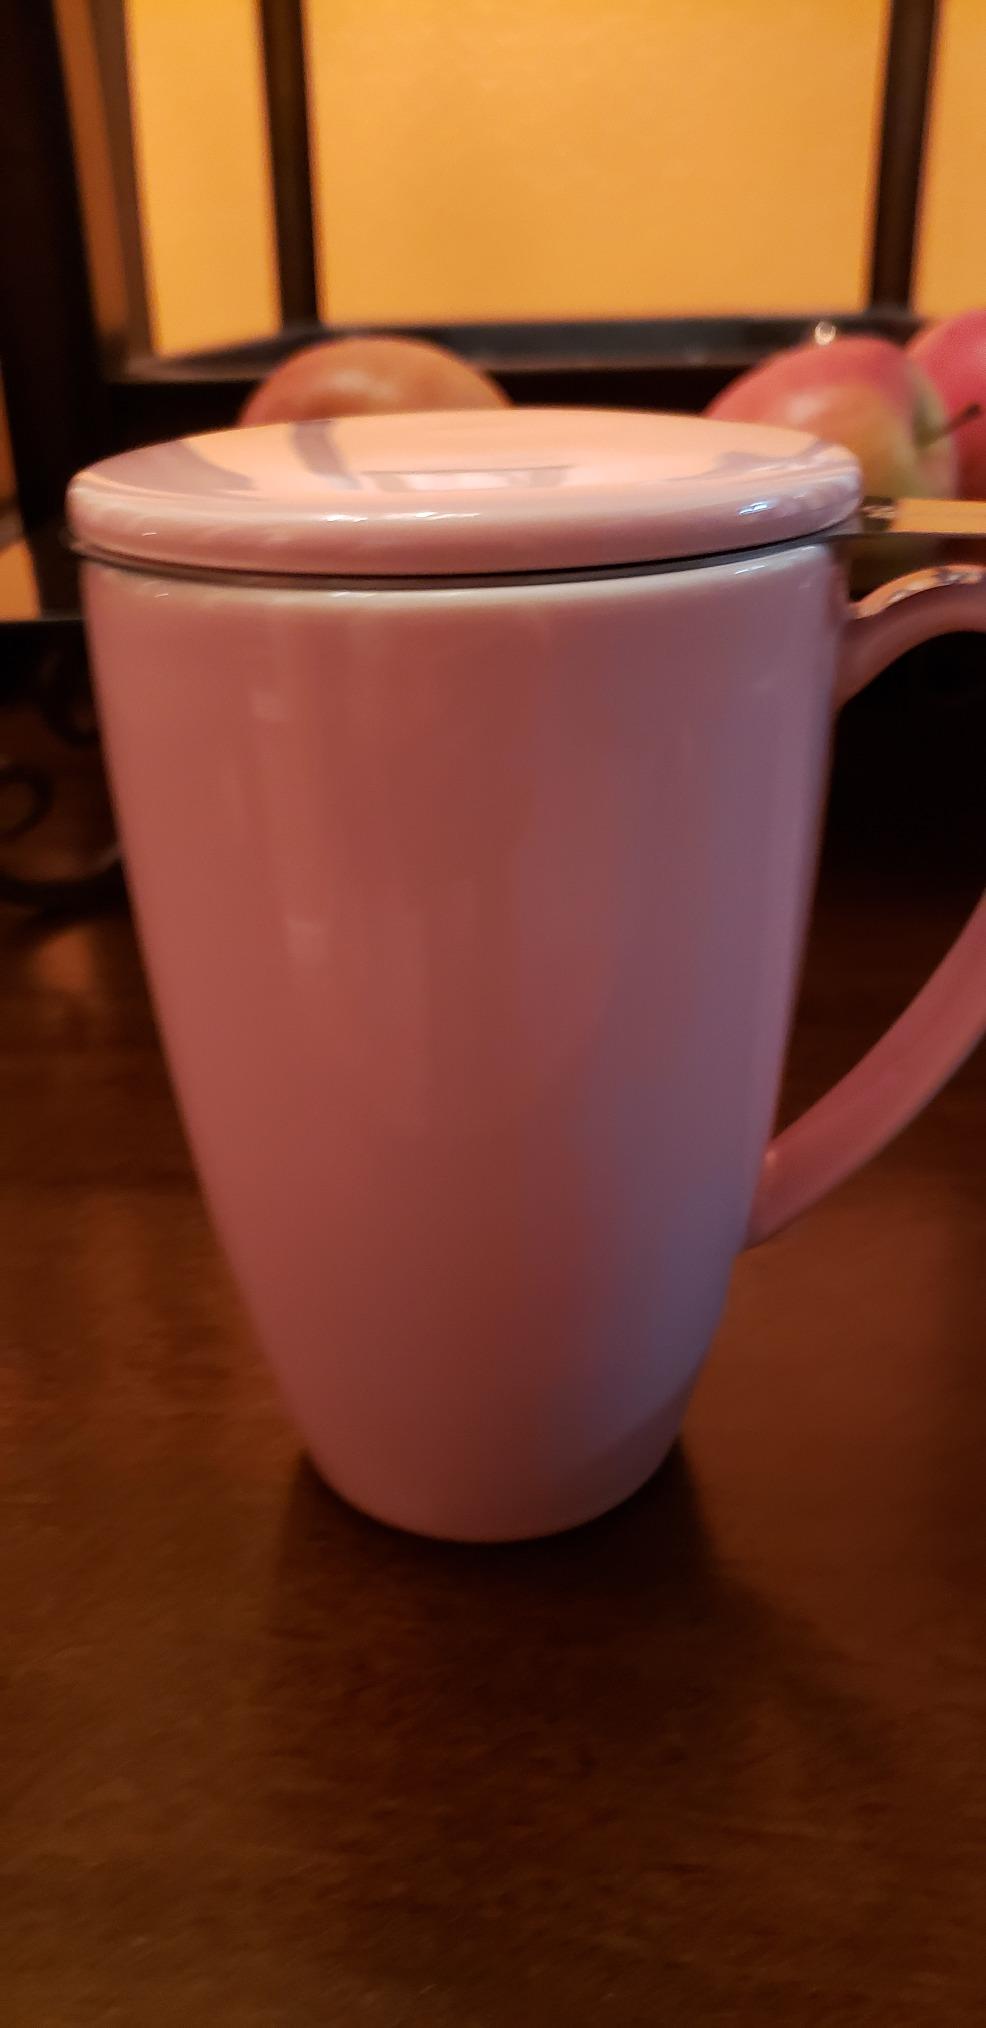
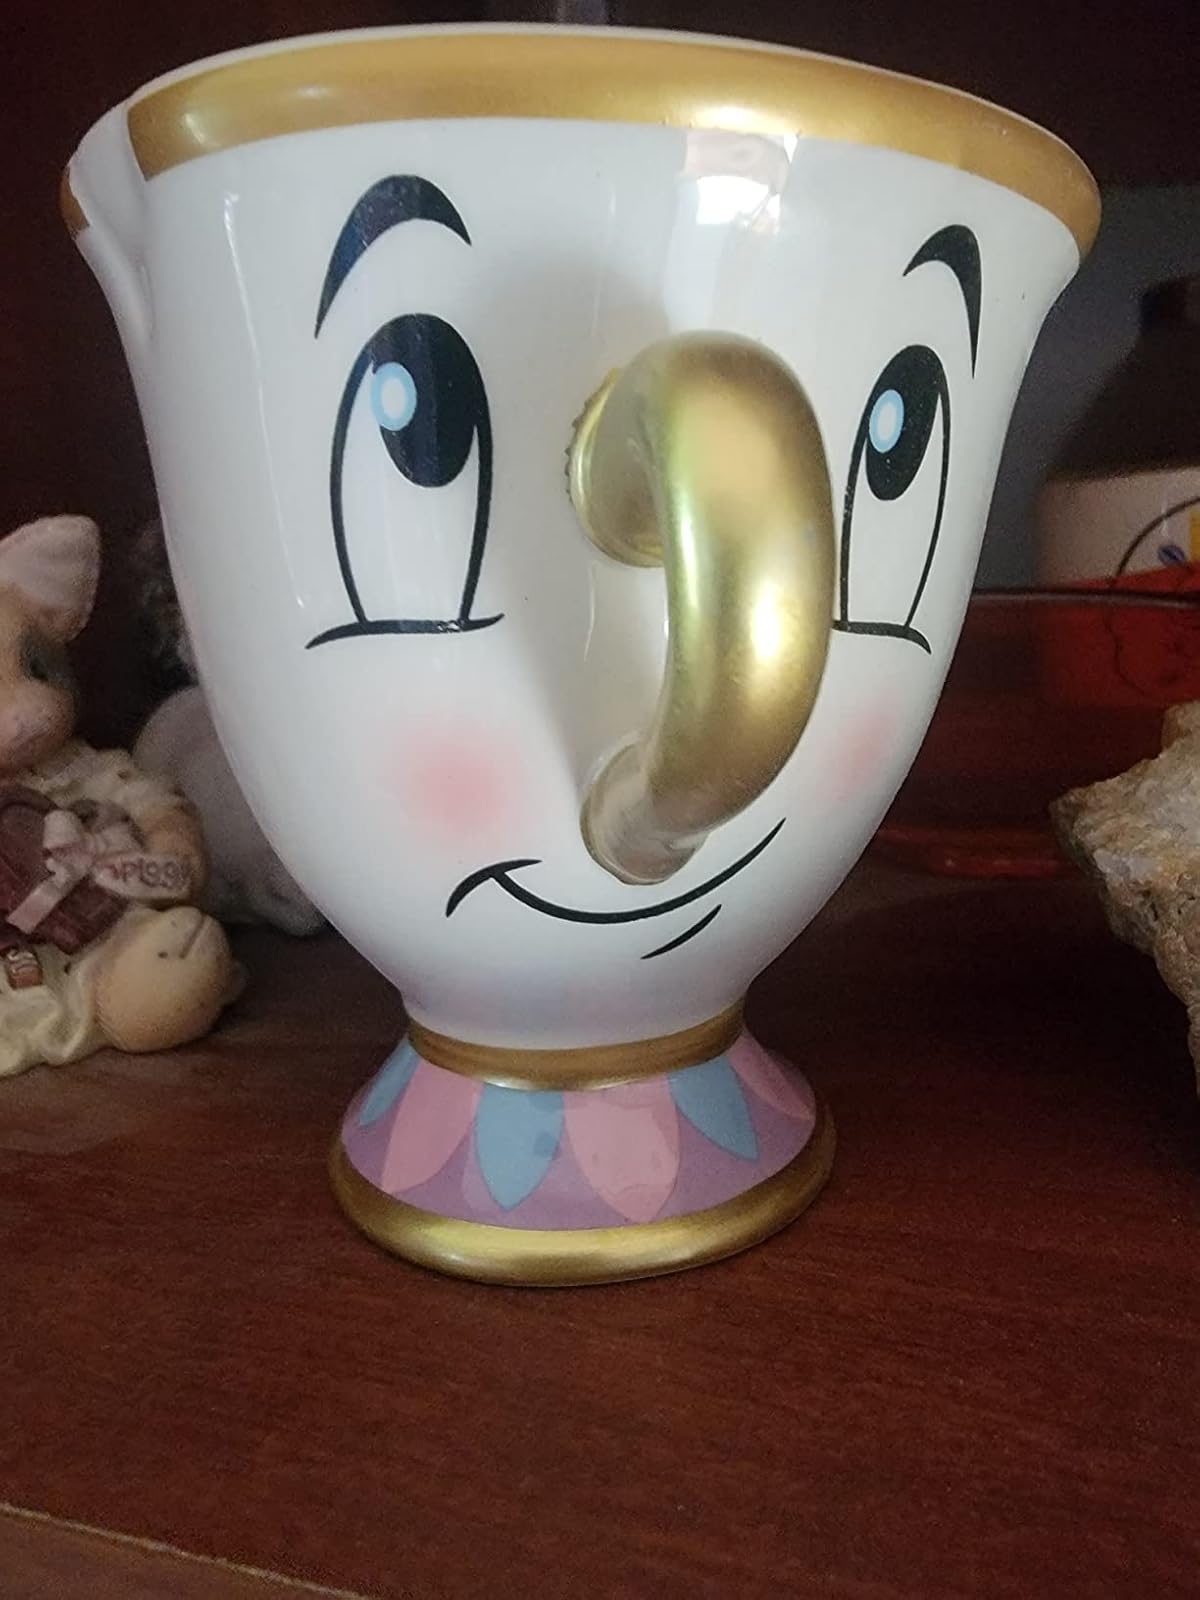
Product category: items_mug
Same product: no